History of popular religion in Scotland

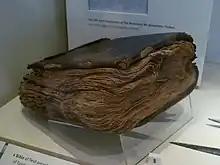
The Bible of William Hannay of Tundergarth, a Covenanter during the period of the "Killing Time"

One of the main features of Medieval Scotland was the Cult of Saints. Saints of Irish origin who were particularly revered included various figures called St Faelan and St. Colman, and saints Findbar and Finan. Columba remained a major figure into the fourteenth century and a new foundation was endowed by William I (r. 1165–1214) at Arbroath Abbey. His relics, contained in the Monymusk Reliquary, were handed over to the Abbot's care. Regional saints remained important to local identities. In Strathclyde the most important saint was St Kentigern, whose cult (under the pet name St. Mungo) became focused in Glasgow. In Lothian it was St Cuthbert, whose relics were carried across the Northumbria after Lindisfarne was sacked by the Vikings before being installed in Durham Cathedral. After his martyrdom around 1115, a cult emerged in Orkney, Shetland and northern Scotland around Magnus Erlendsson, Earl of Orkney. One of the most important cults in Scotland, that of St Andrew, was established on the east coast at Kilrymont by the Pictish kings as early as the eighth century. The shrine, which from the twelfth century was said to have contained the relics of the saint brought to Scotland by Saint Regulus, began to attract pilgrims from across Scotland, but also from England and further away. By the twelfth century the site at Kilrymont had become known simply as St. Andrews and it became increasingly associated with Scottish national identity and the royal family. The site was renewed as a focus for devotion with the patronage of Queen Margaret, who also became important after her canonisation in 1250 and after the ceremonial transfer of her remains to Dunfermline Abbey, as one of the most revered national saints.